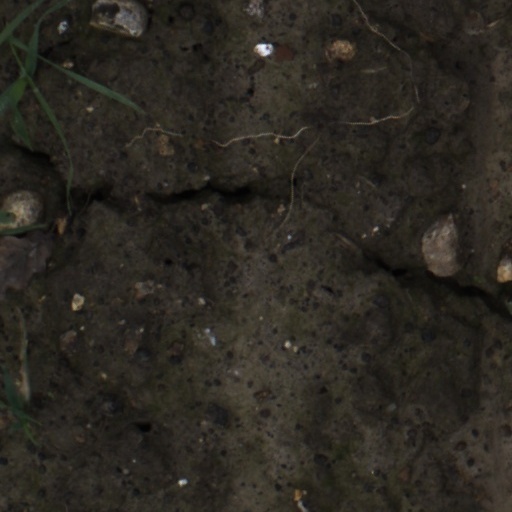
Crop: wheat